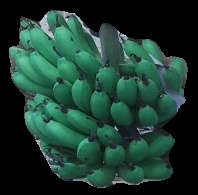
Variety: pachbale
Grade: grade3